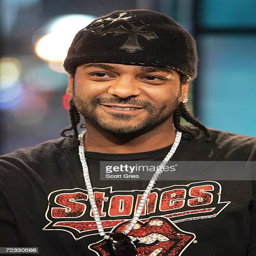
hip hop artist appears onstage